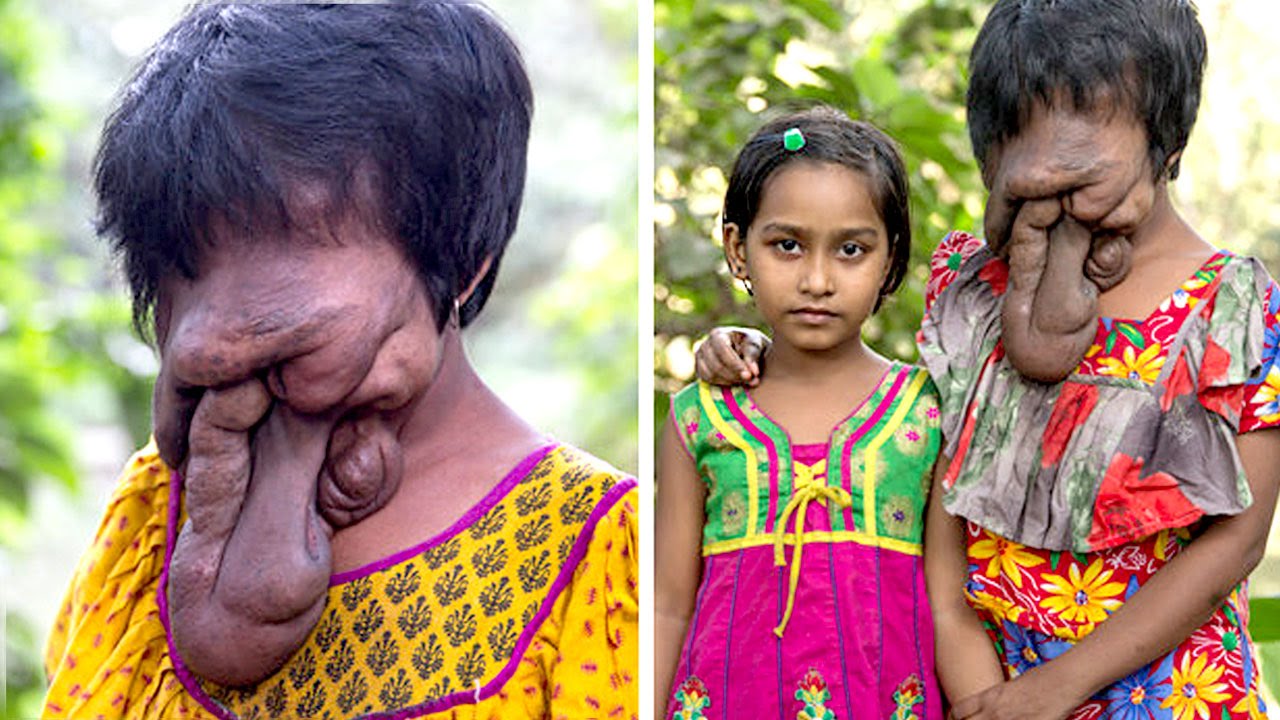
Gender: women